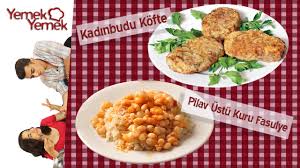
Yemek: kuru_fasulye